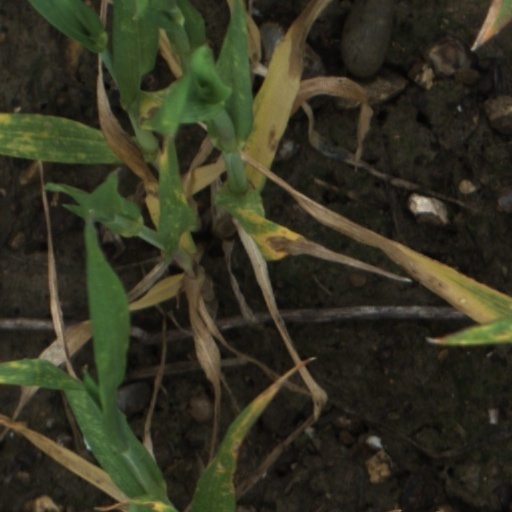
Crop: wheat